The Bella Twins

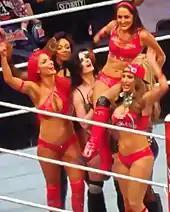
The Bella Twins celebrating along their fellow "Total Divas" co-stars after Brie's victory at WrestleMania 32 in April 2016

In March 2016, Brie was placed in a feud with Lana, who argued that Brie's fans only supported her out of pity for having a "bad husband". Brie then aligned herself with fellow "Total Divas" cast members Alicia Fox, Natalya, Paige and Eva Marie while Lana aligned herself with Team B.A.D. (Naomi and Tamina), Summer Rae and Emma (which was officially called Team B.A.D. and Blonde), leading to a 10-woman tag team match on the WrestleMania 32 kickoff show on April 3, which Team "Total Divas" would win when Naomi submitted to Brie. After the match, Nikki returned and celebrated with her co-stars. On April 6, Brie confirmed that she would be taking an extended break from in-ring competition, citing family reasons while also stating that she will continue working for WWE as an ambassador.